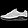
Label: Sneaker